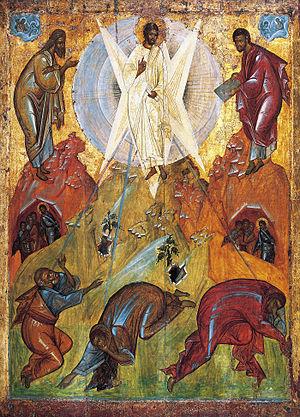
L'église de la Transfiguration est une ancienne église orthodoxe située dans l'ancien kremlin de Pereslavl, au centre de la ville de Pereslavl-Zalesski en Russie, construite en 1157. La Transfiguration est un épisode de la vie de Jésus-Christ dont le récit se trouve dans les Évangiles. Cette église est un des édifices de l'époque pré-mongole de la Rus'.